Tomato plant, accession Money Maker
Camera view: bottom (45 deg); turntable rotation: 150 degrees
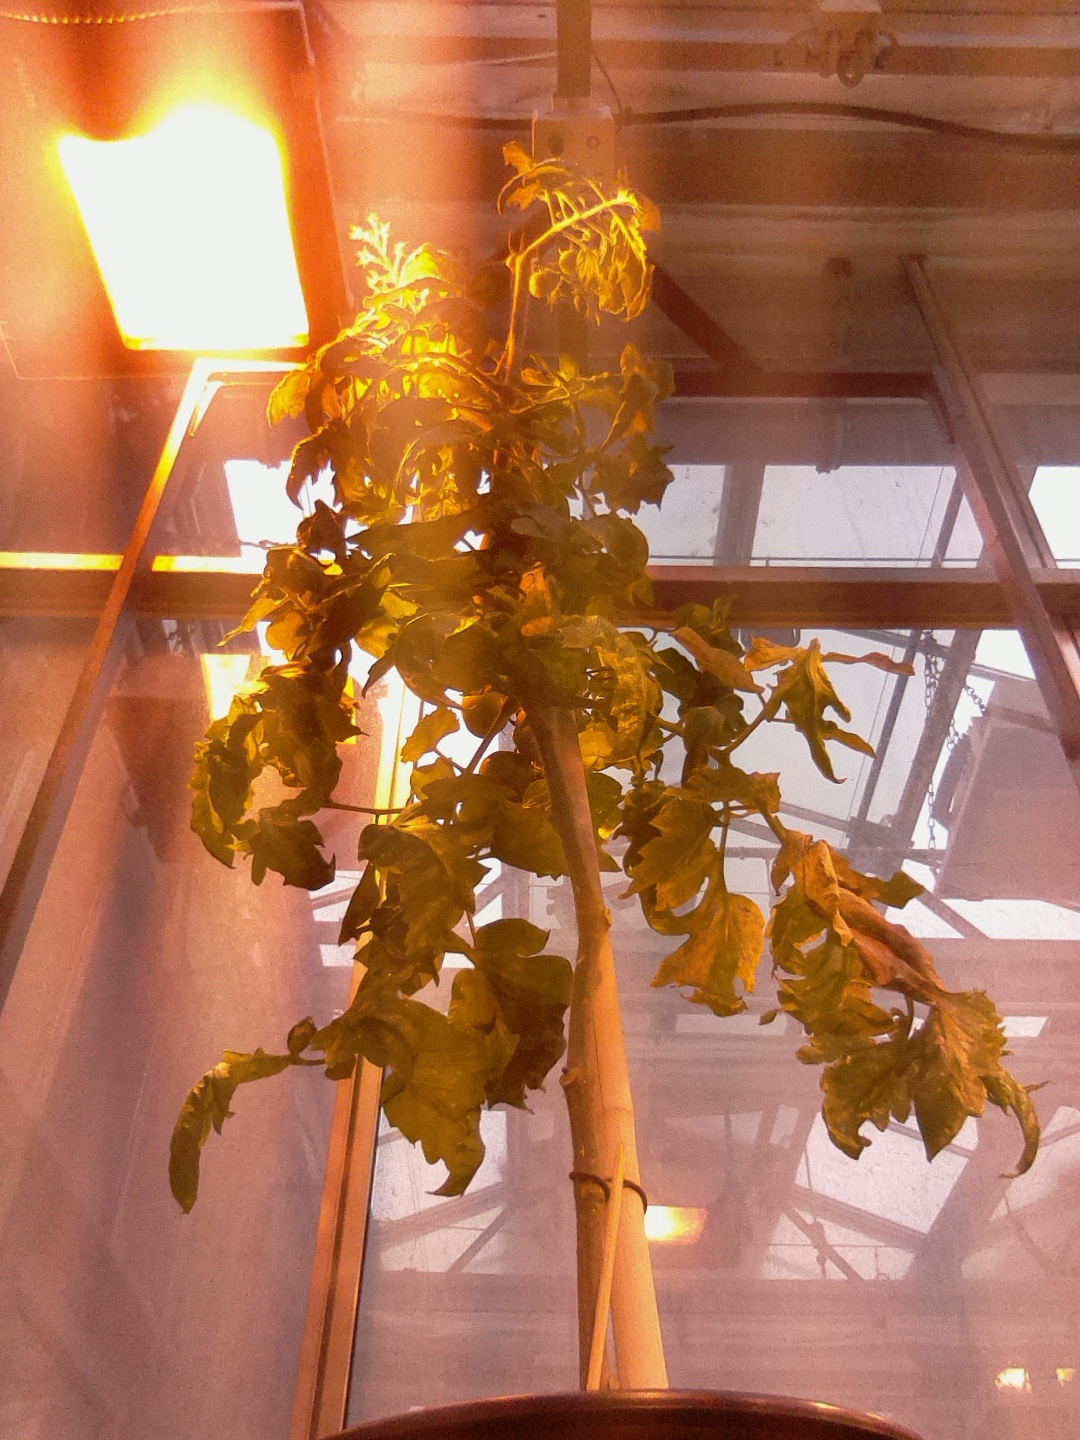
BBCH growth stage 77: 70%-80% of final fruit size